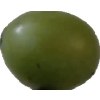
Label: grape